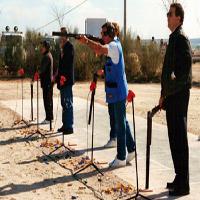
Weather: sun or clear